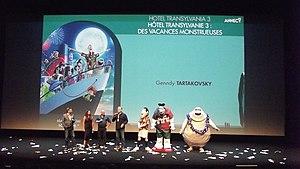
Présentation de Hôtel Transylvanie 3 au festival international du film d'animation d'Annecy 2018.
Le Festival international du film d'animation d'Annecy 2018, 42ᵉ édition du festival, s'est déroulé du 11 au 16 juin 2018. Le pays à l'honneur lors de cette édition est le Brésil.